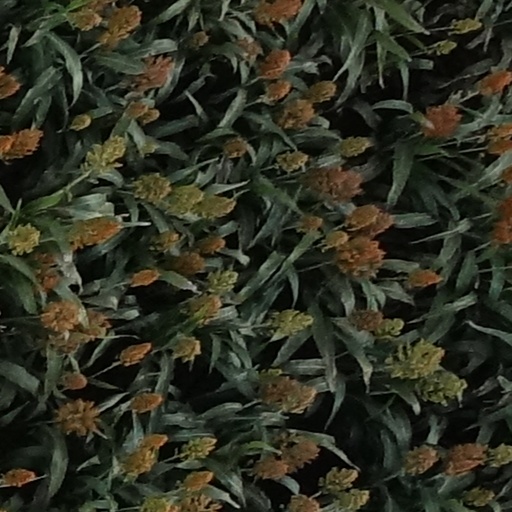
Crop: sorghum